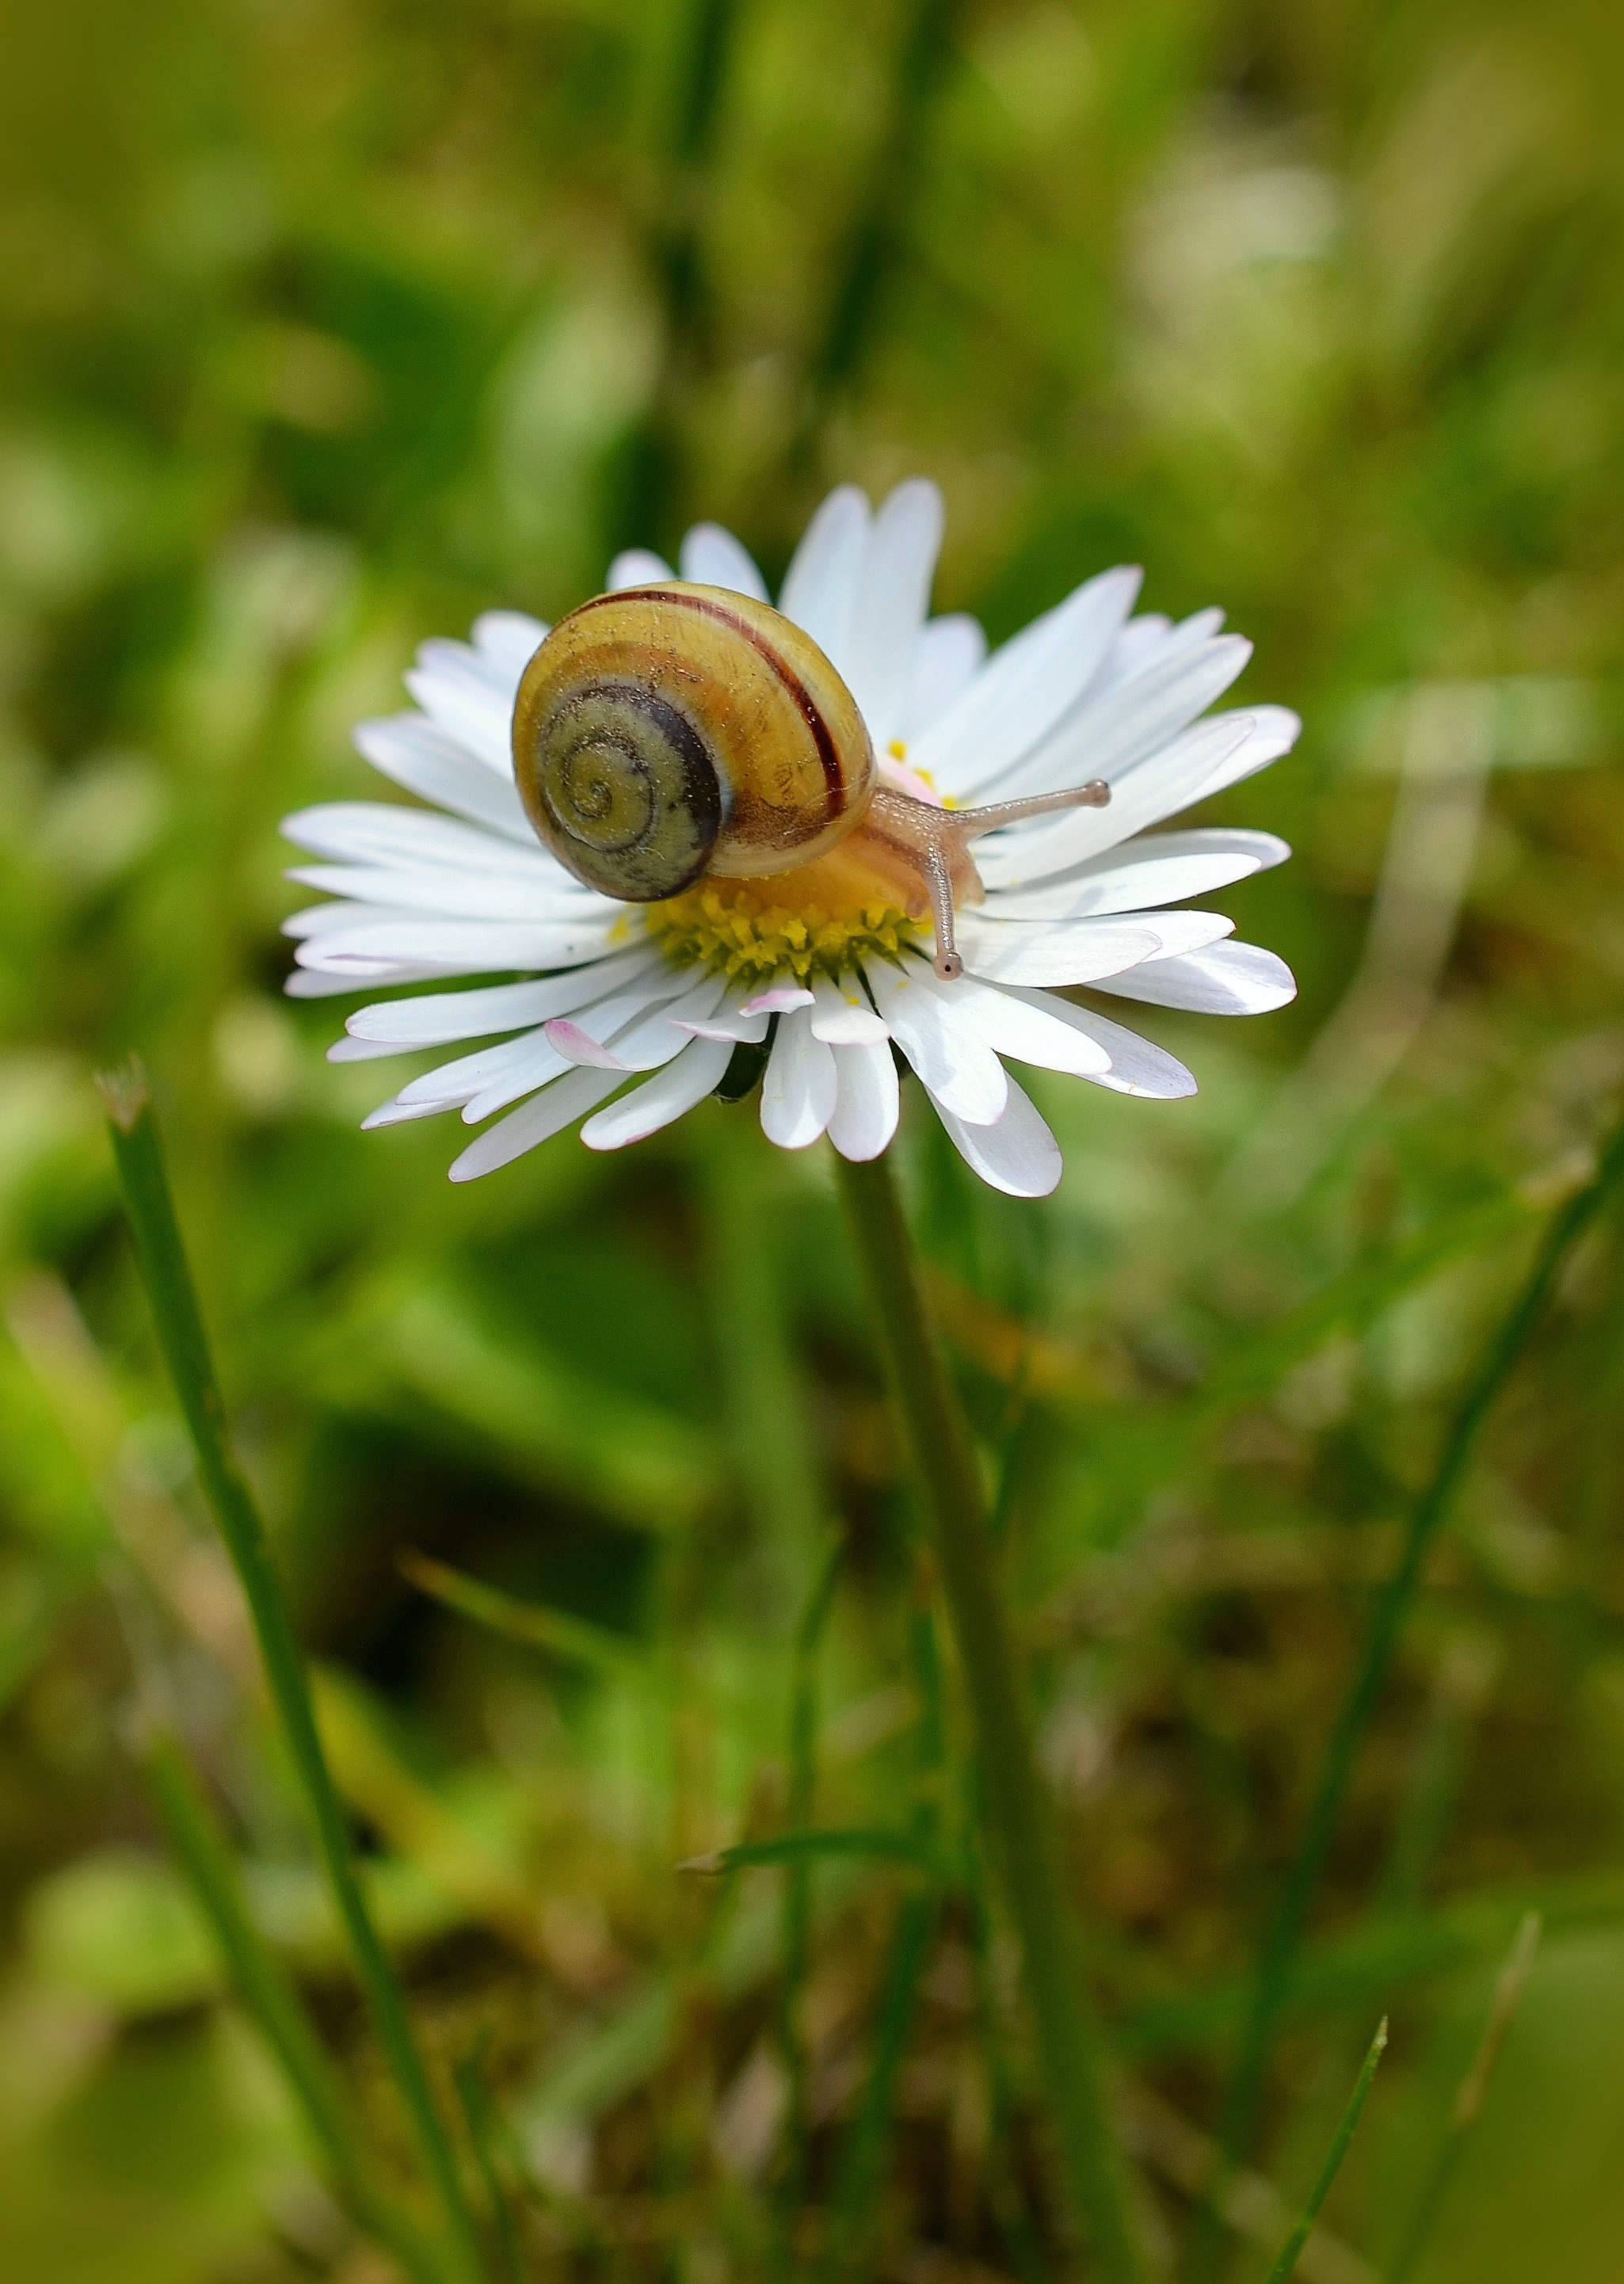
nature, grass, plant, meadow, prairie, flower, cute, summer, daisy, green, insect, macro, botany, garden, close, flora, fauna, shell, invertebrate, wildflower, close up, snail, bee, nectar, macro photography, slowly, flowering plant, honey bee, daisy family, tape worm, oxeye daisy, land plant, chamaemelum nobile, membrane winged insect